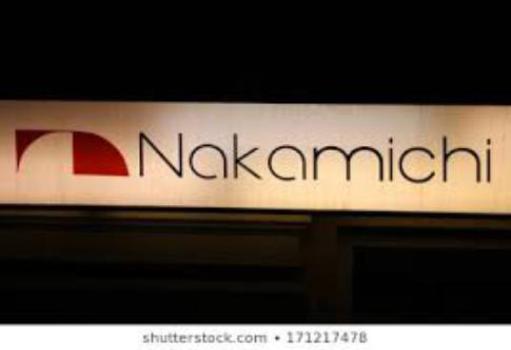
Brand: nakamichi-2
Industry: Necessities